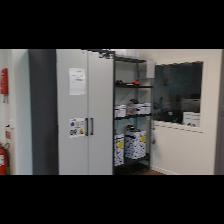
Label: NonHuman